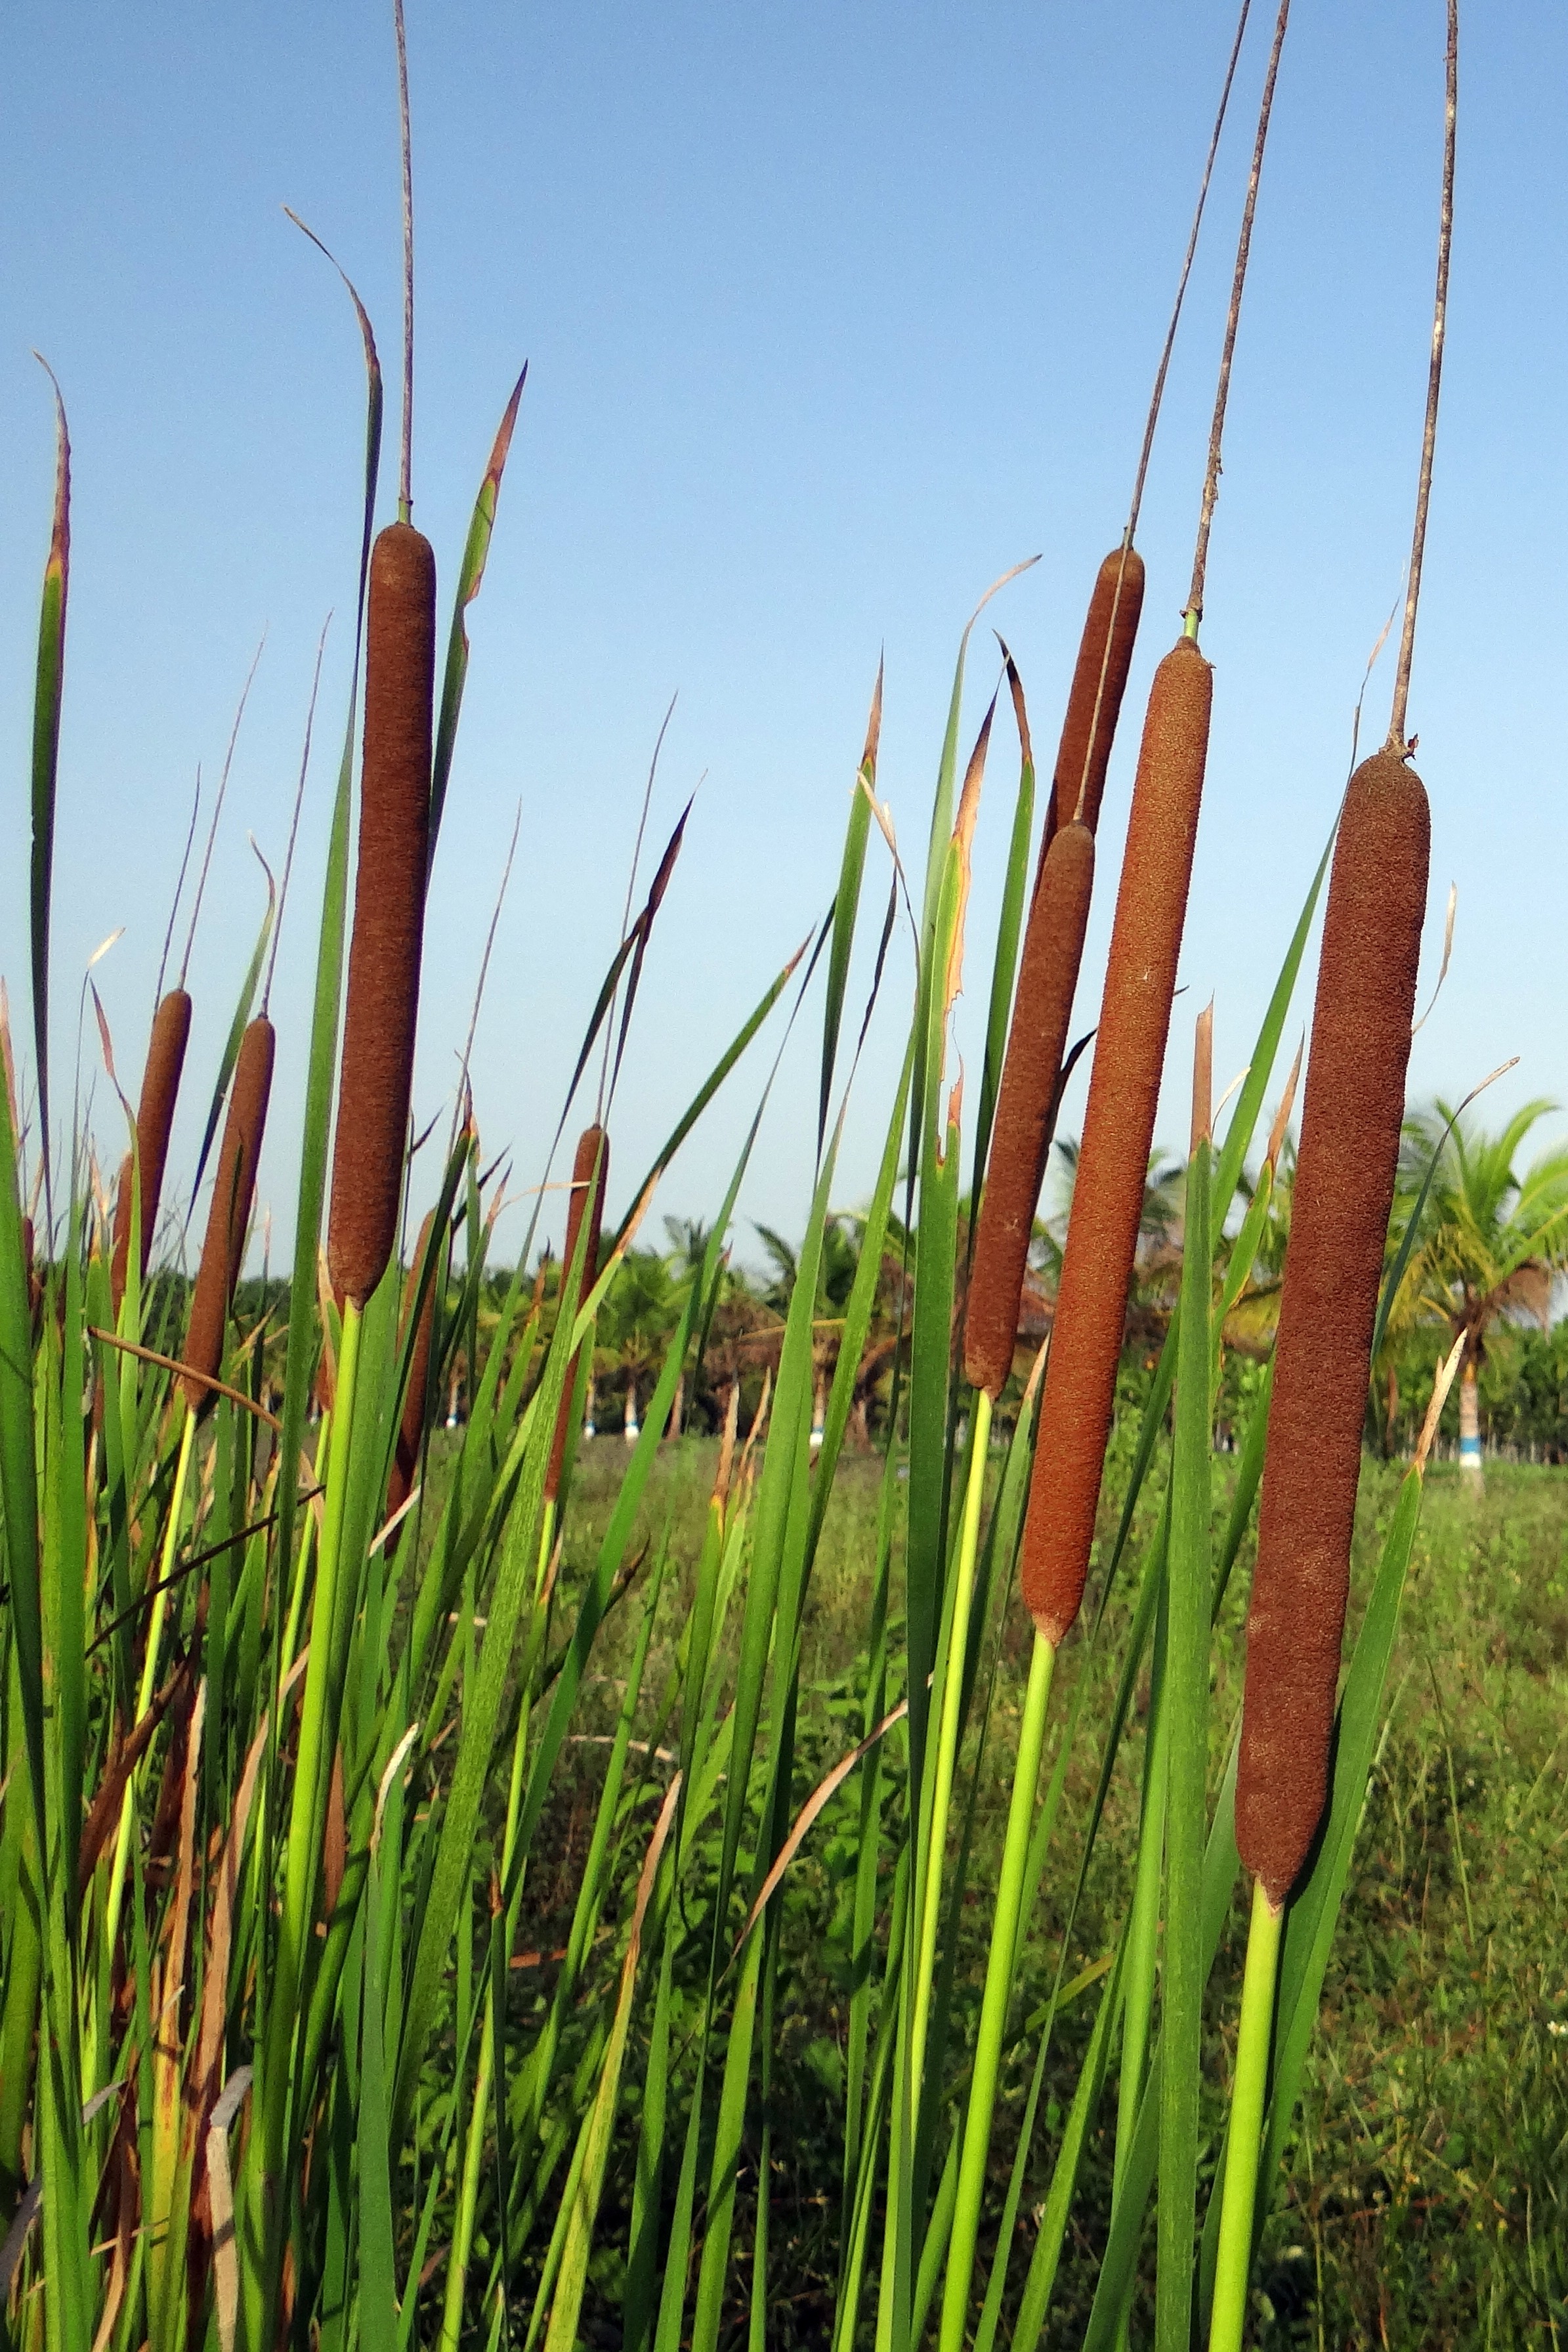
grass, plant, field, lawn, meadow, prairie, leaf, flower, crop, soil, botany, agriculture, flora, grassland, india, ecosystem, flowering plant, grass family, plant stem, land plant, phragmites, arecales, jambu, typha angustifolia, lesser bulrush, narrow leaf cattail, aquatic weed, female inflorescence